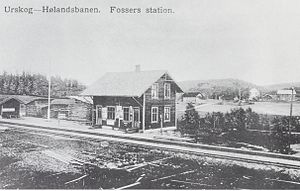
Fosser Station
Fosser Station var en jernbanestation på Urskog–Hølandsbanen, der lå ved byområdet Fosser i Aurskog-Høland kommune i Norge.